Battle of Guayaquil

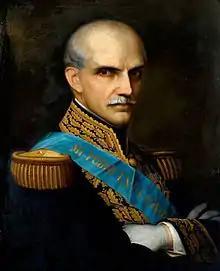
Gabriel García Moreno, leader of the Provisional Government of Quito

Castilla had originally pledged his support for García Moreno's efforts to subdue Franco's regime. García Moreno soon became aware of the agreement between Castilla and Franco. In an unsuccessful attempt to seek a powerful ally, García Moreno sent a series of secret letters to the chargé d'affaires of France, Emile Trinité, on December 7, 15 and 21, 1859; in them, he proposed that Ecuador become a protectorate of the European country. Fortunately for his cause, the agreement between Franco and Castilla had the effect of uniting the disparate governments of Ecuador against their new common enemy; "El Traidor", the traitor Franco, who had betrayed them by dealing with the Peruvians on their terms. Resolving to aid García Moreno in ending the civil war, General Juan José Flores, the fourth president of Ecuador, deposed during the Marcist Revolution of 1845, offered his services as military commander to García Moreno, despite their prior differences. Recognizing Flores' superior knowledge of military tactics, García Moreno named him Commander of the army of the provisional government. With the support of large landowners and the church establishment, García Moreno and Franco mobilized the army towards Guayaquil, to take the city back from Franco and repel the Peruvian occupation. On the way, stopping in the city of Guaranda, García Moreno famously announced, "Soldiers, I order you to march on to victory!"